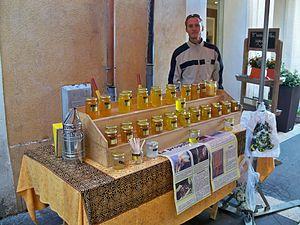
Vente de miel sur le marché d'Apt, Vaucluse, France
Le marché d'Apt est un marché hebdomadaire qui se tient tous les samedis en ville depuis le début du XVIᵉ siècle. C'est l'un des plus anciens et des plus animés marchés de Provence.
Le miel de Provence est protégé par un label rouge associé à une indication géographique protégée tant pour le miel toutes fleurs et que pour le miel de lavande et lavandin.
Le département de Vaucluse accueille quelque 3 500 000 touristes chaque année.